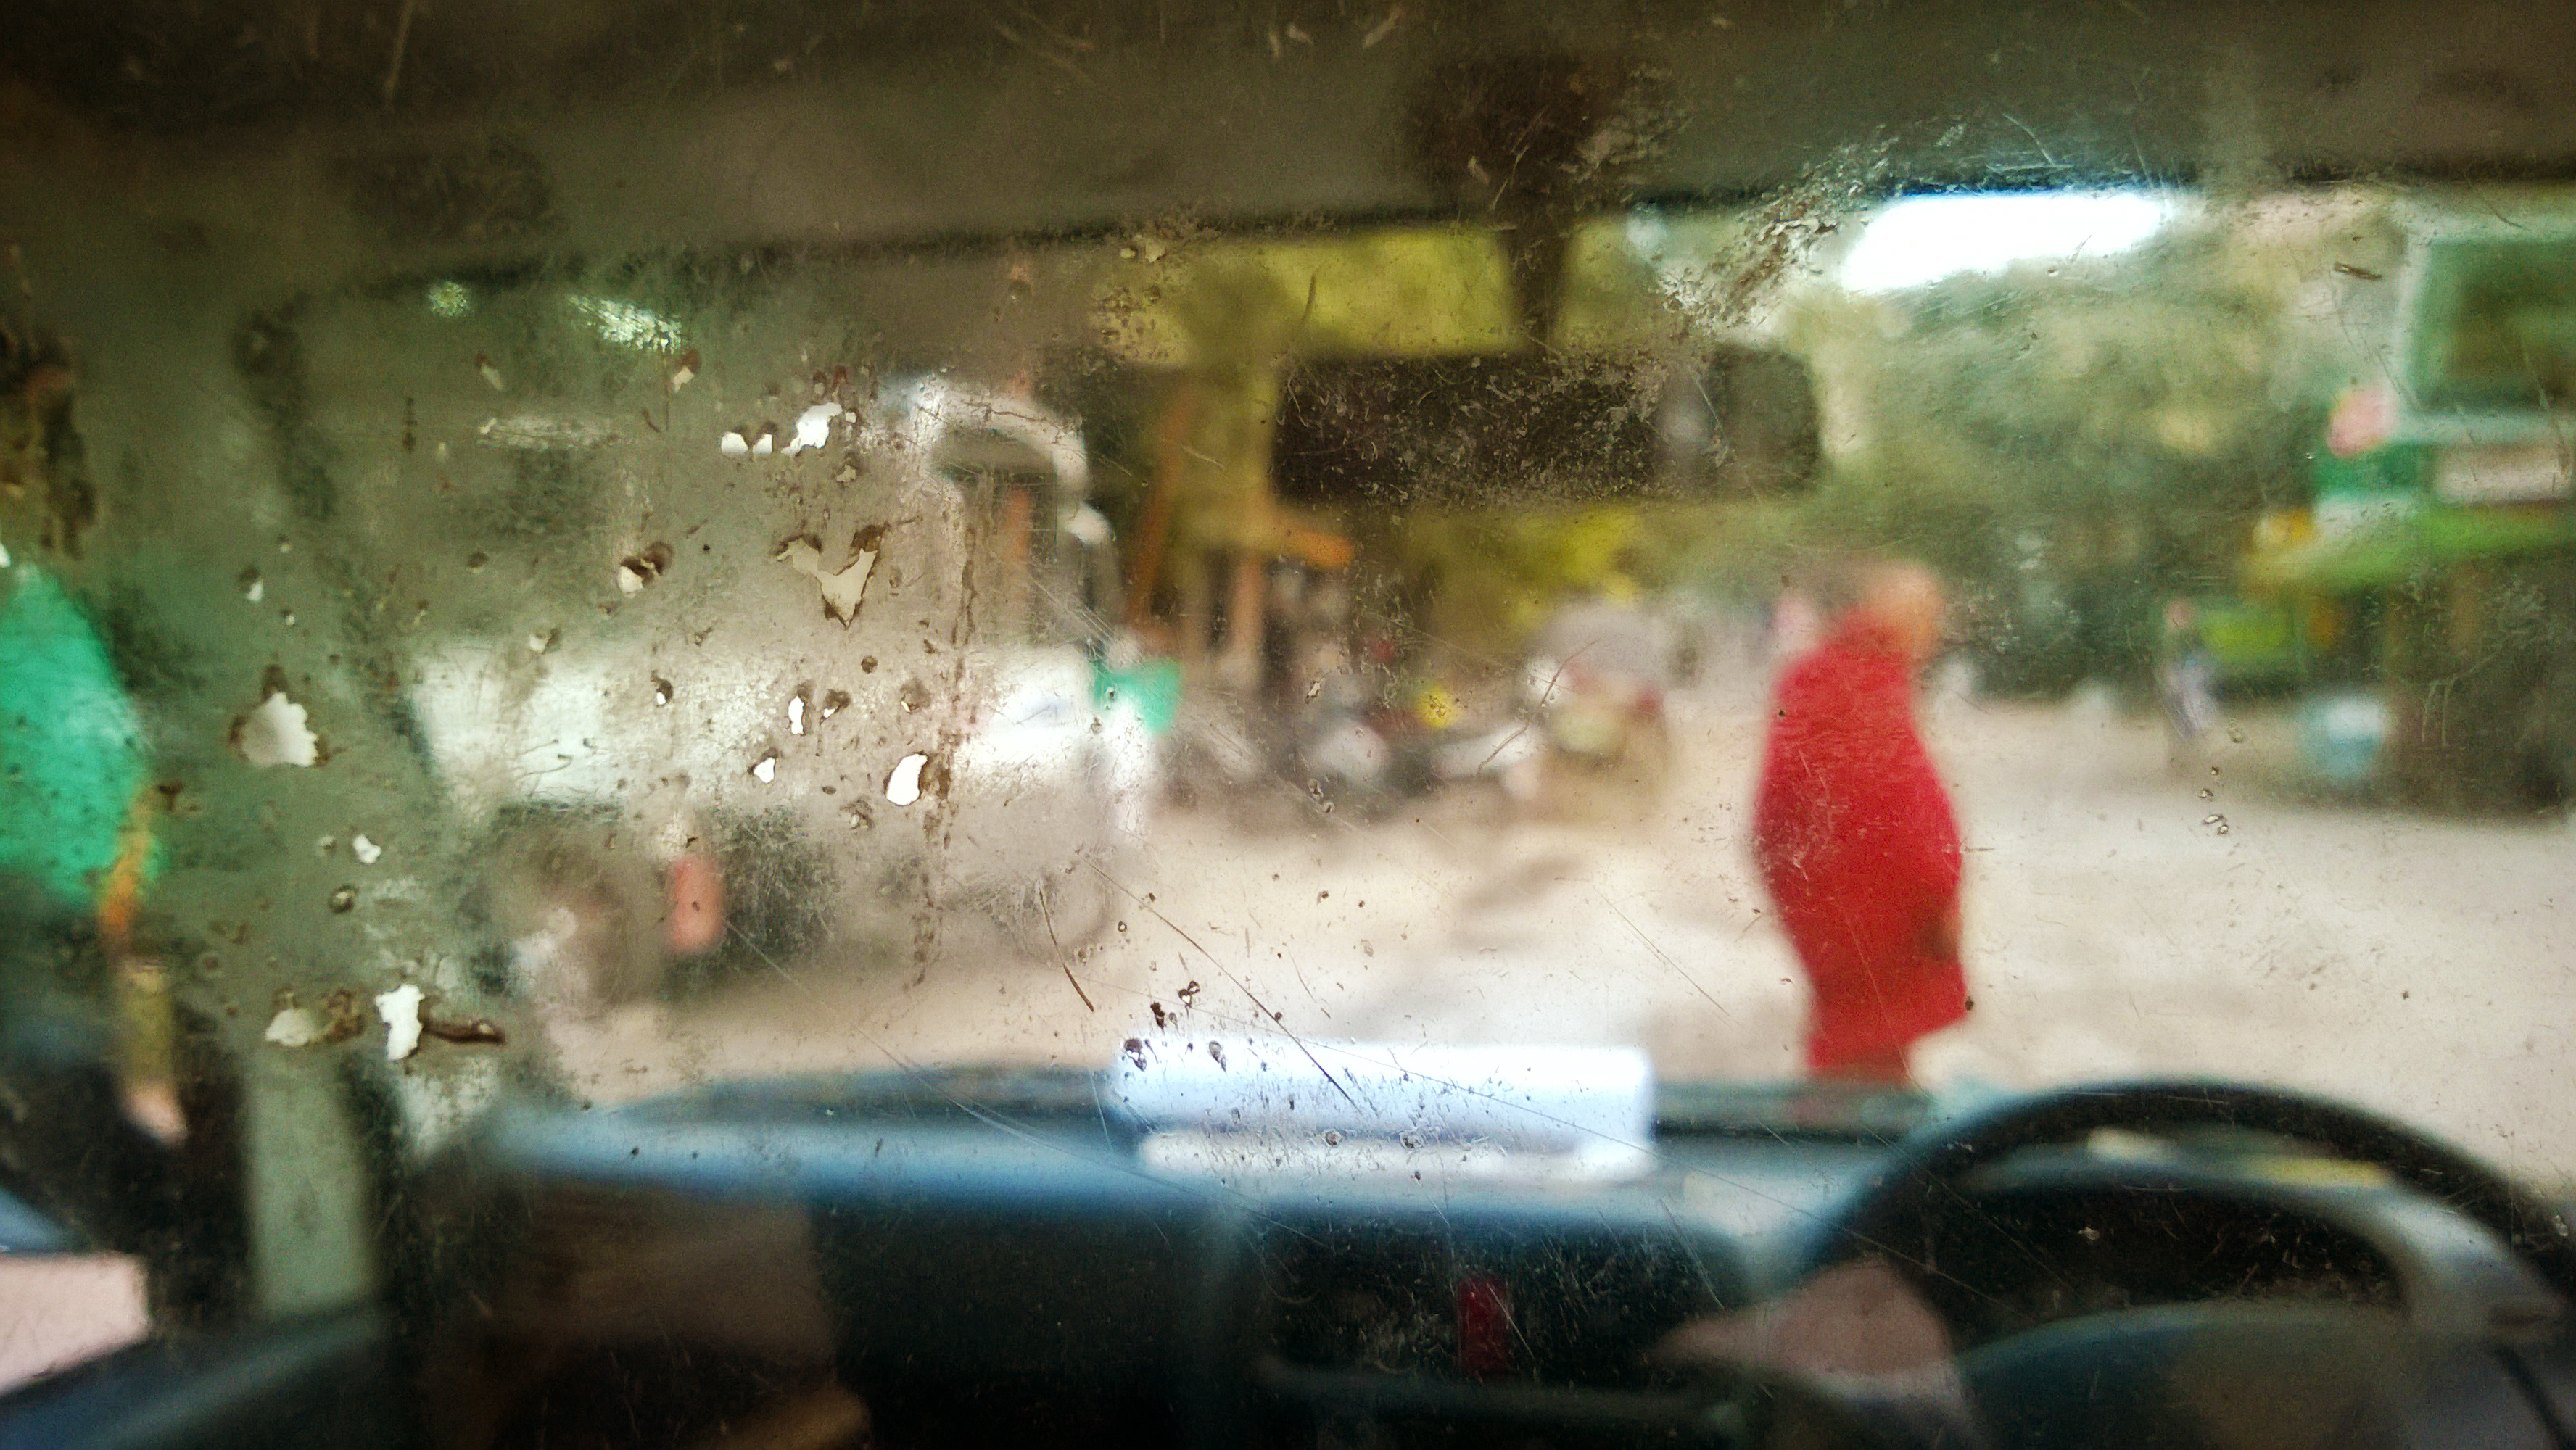
street, car, rain, window, glass, green, color, monk, buddhist, art, snapshot, myanmar, sonystreetphotographer, burma, mandalay, urban area